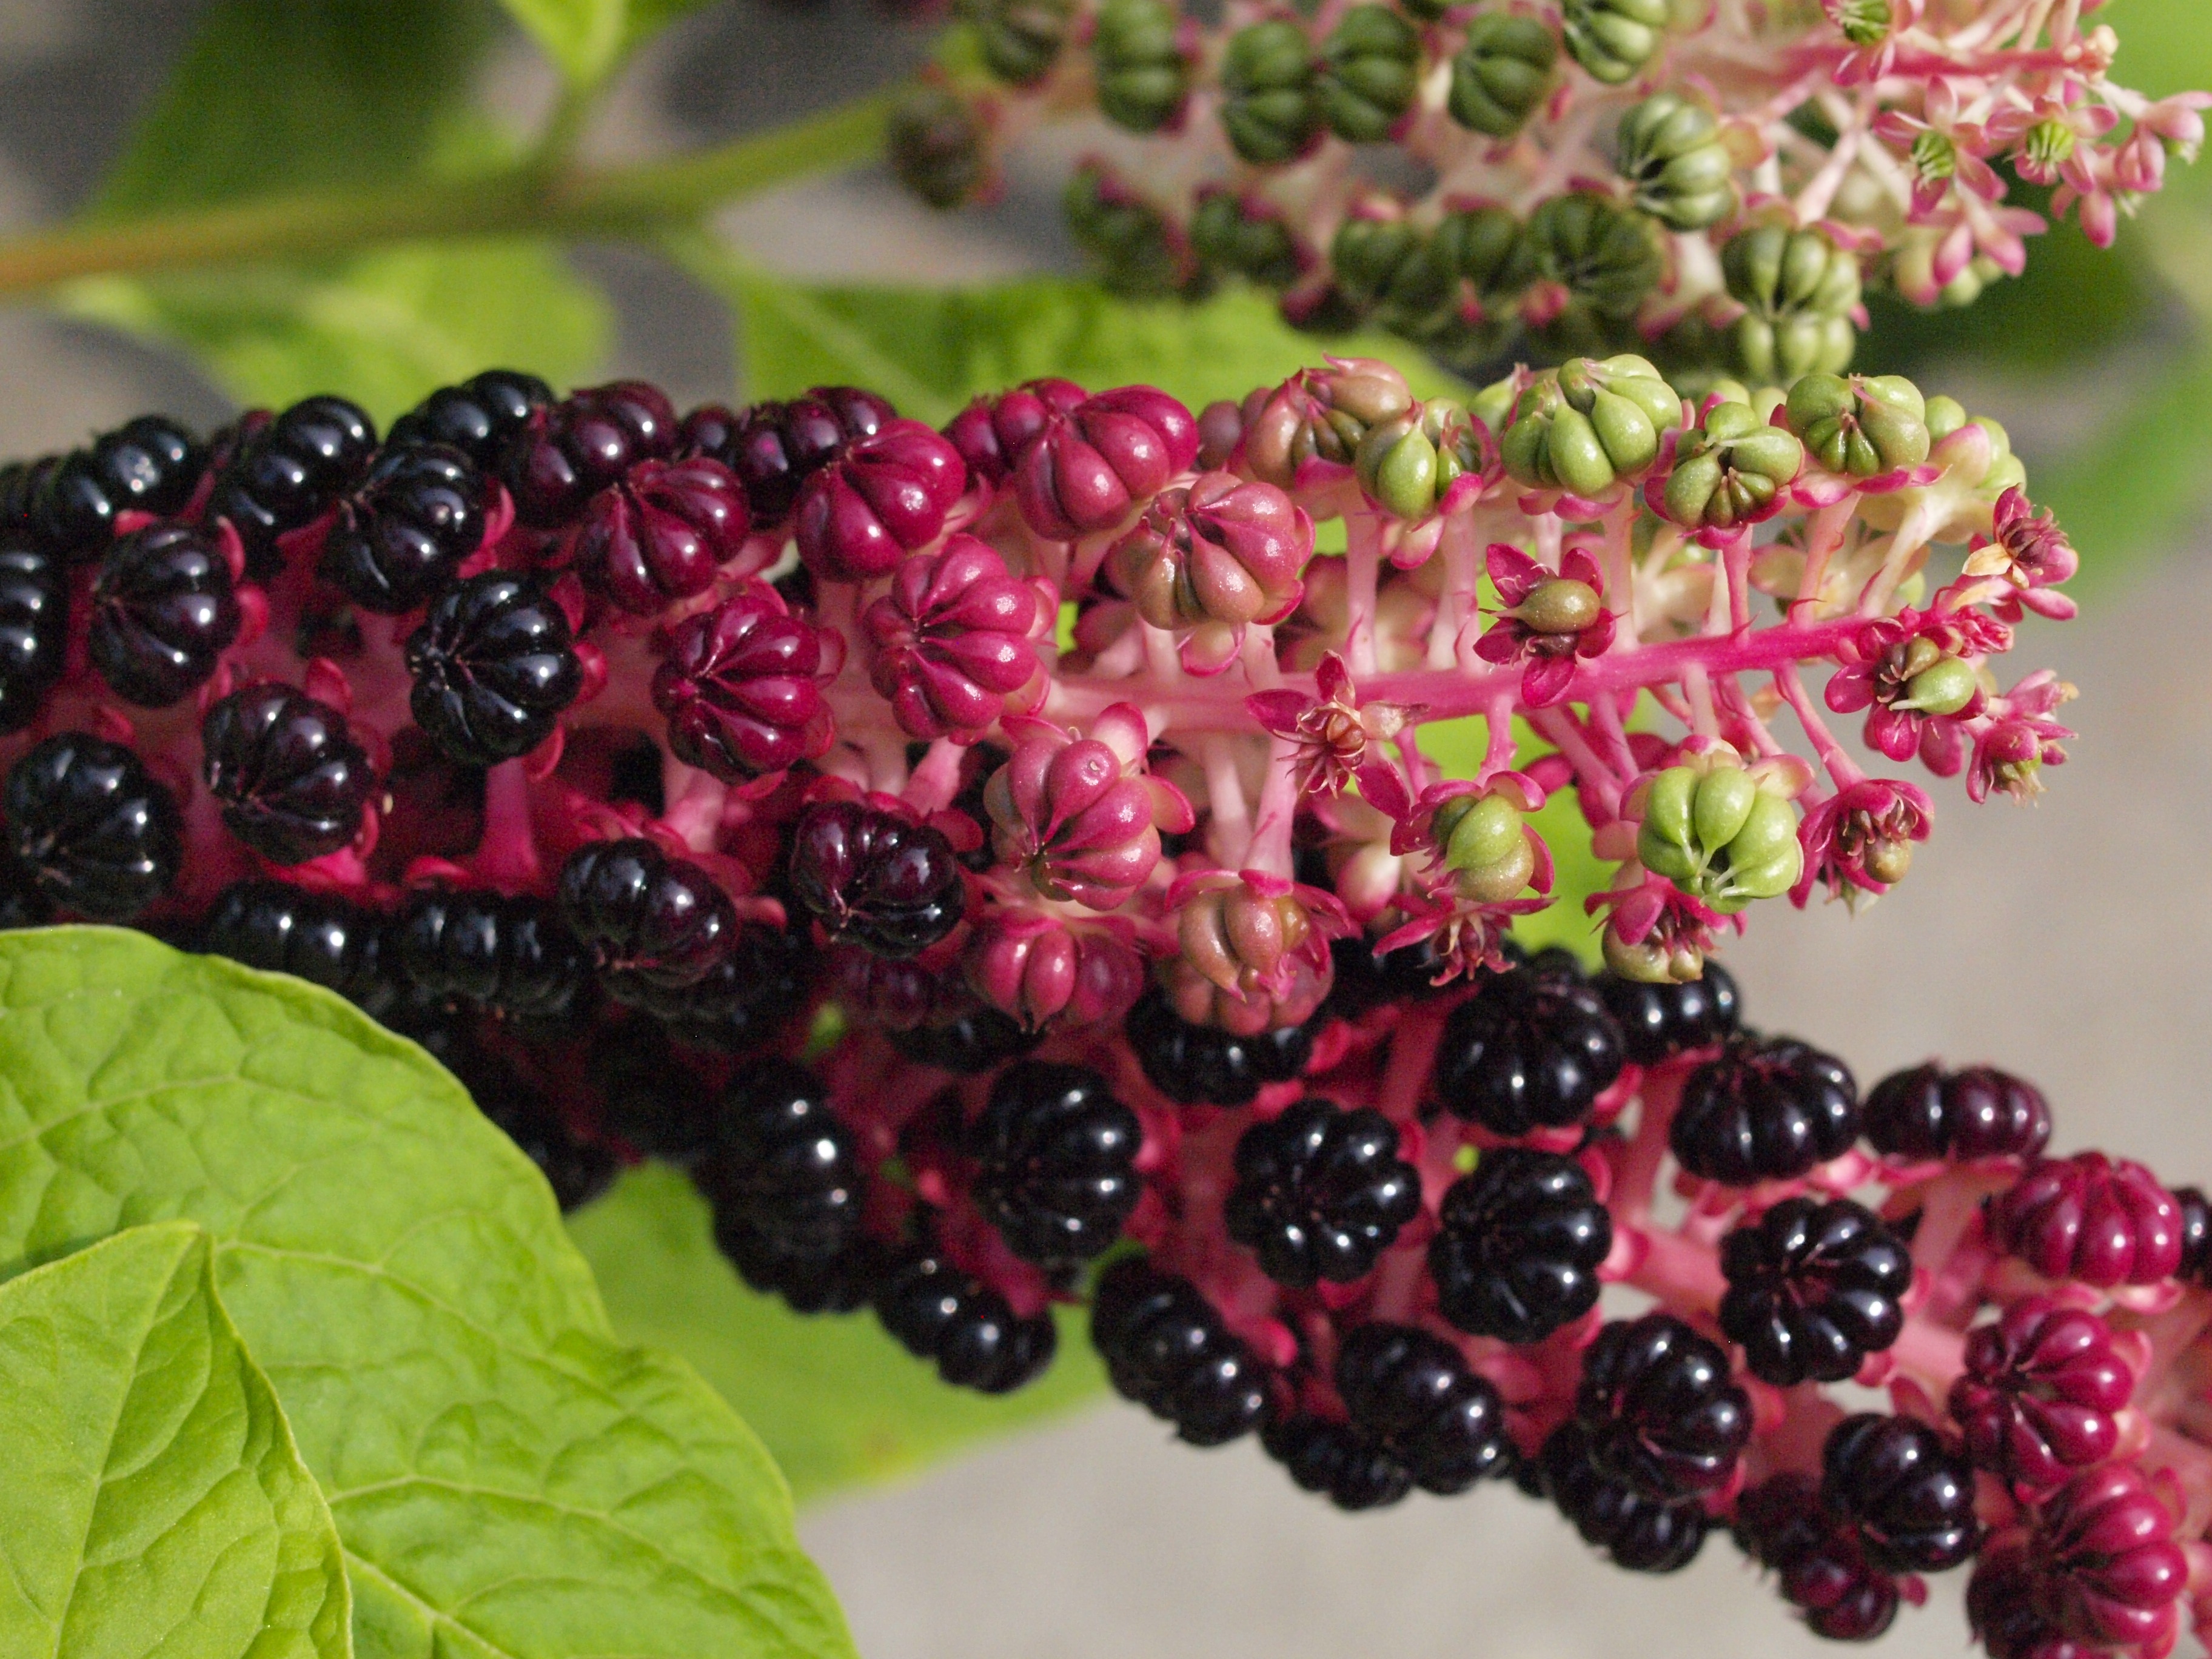
blossom, plant, fruit, berry, flower, bloom, food, produce, blackberry, shrub, violet, inflorescence, flowering plant, land plant, frutti di bosco, zante currant, boysenberry